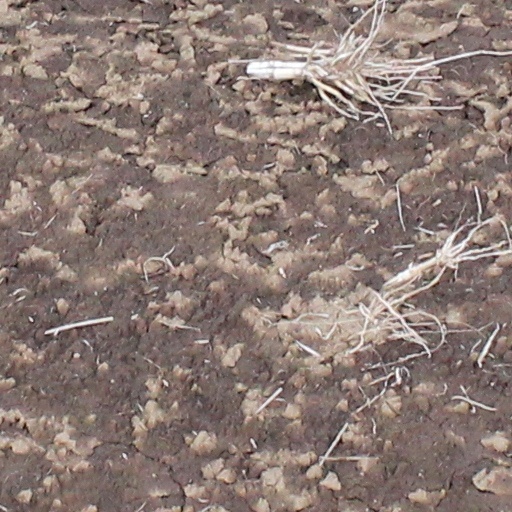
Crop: wheat